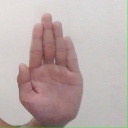
अक्षर: ध